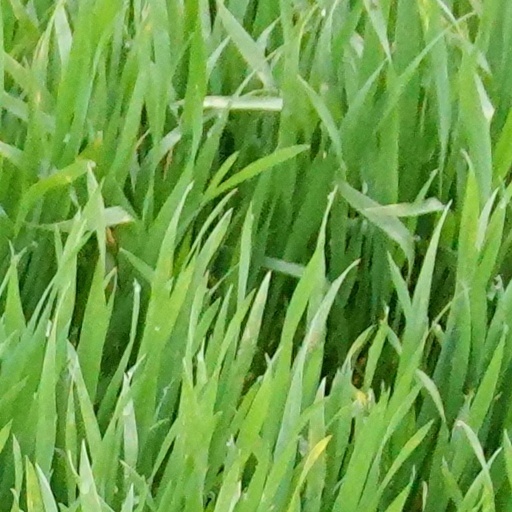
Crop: wheat